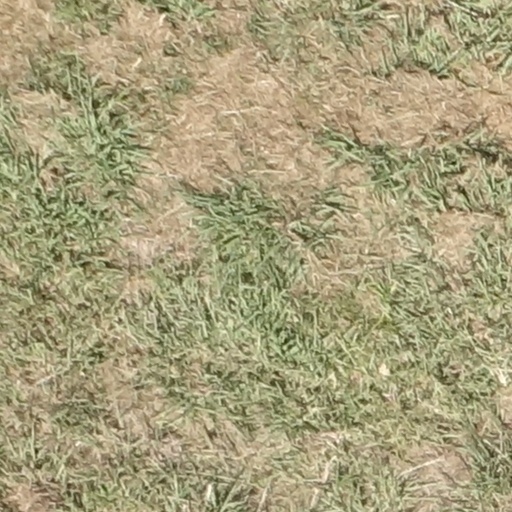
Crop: sorghum